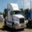
Label: truck